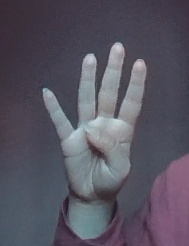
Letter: kaaf